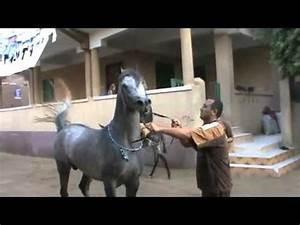
horse